Brownfield, Texas

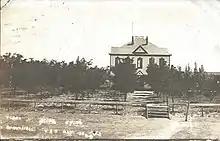
Terry County Courthouse was photographed for this postcard mailed in August 1910.

Brownfield News publisher, former head of the Brownfield Industrial Development Corporation (BIDCorps), and 1997 Brownfield High School graduate, Brian Brisendine, was convicted of receipt and distribution of child pornography, and sentenced to 12 years in federal prison on September 8, 2022. Brisendine admitted to trading images of child sexual abuse online since 2014. He admitted to viewing between 5,000 and 10,000 videos and images of child sexual abuse with children as young as four months old.